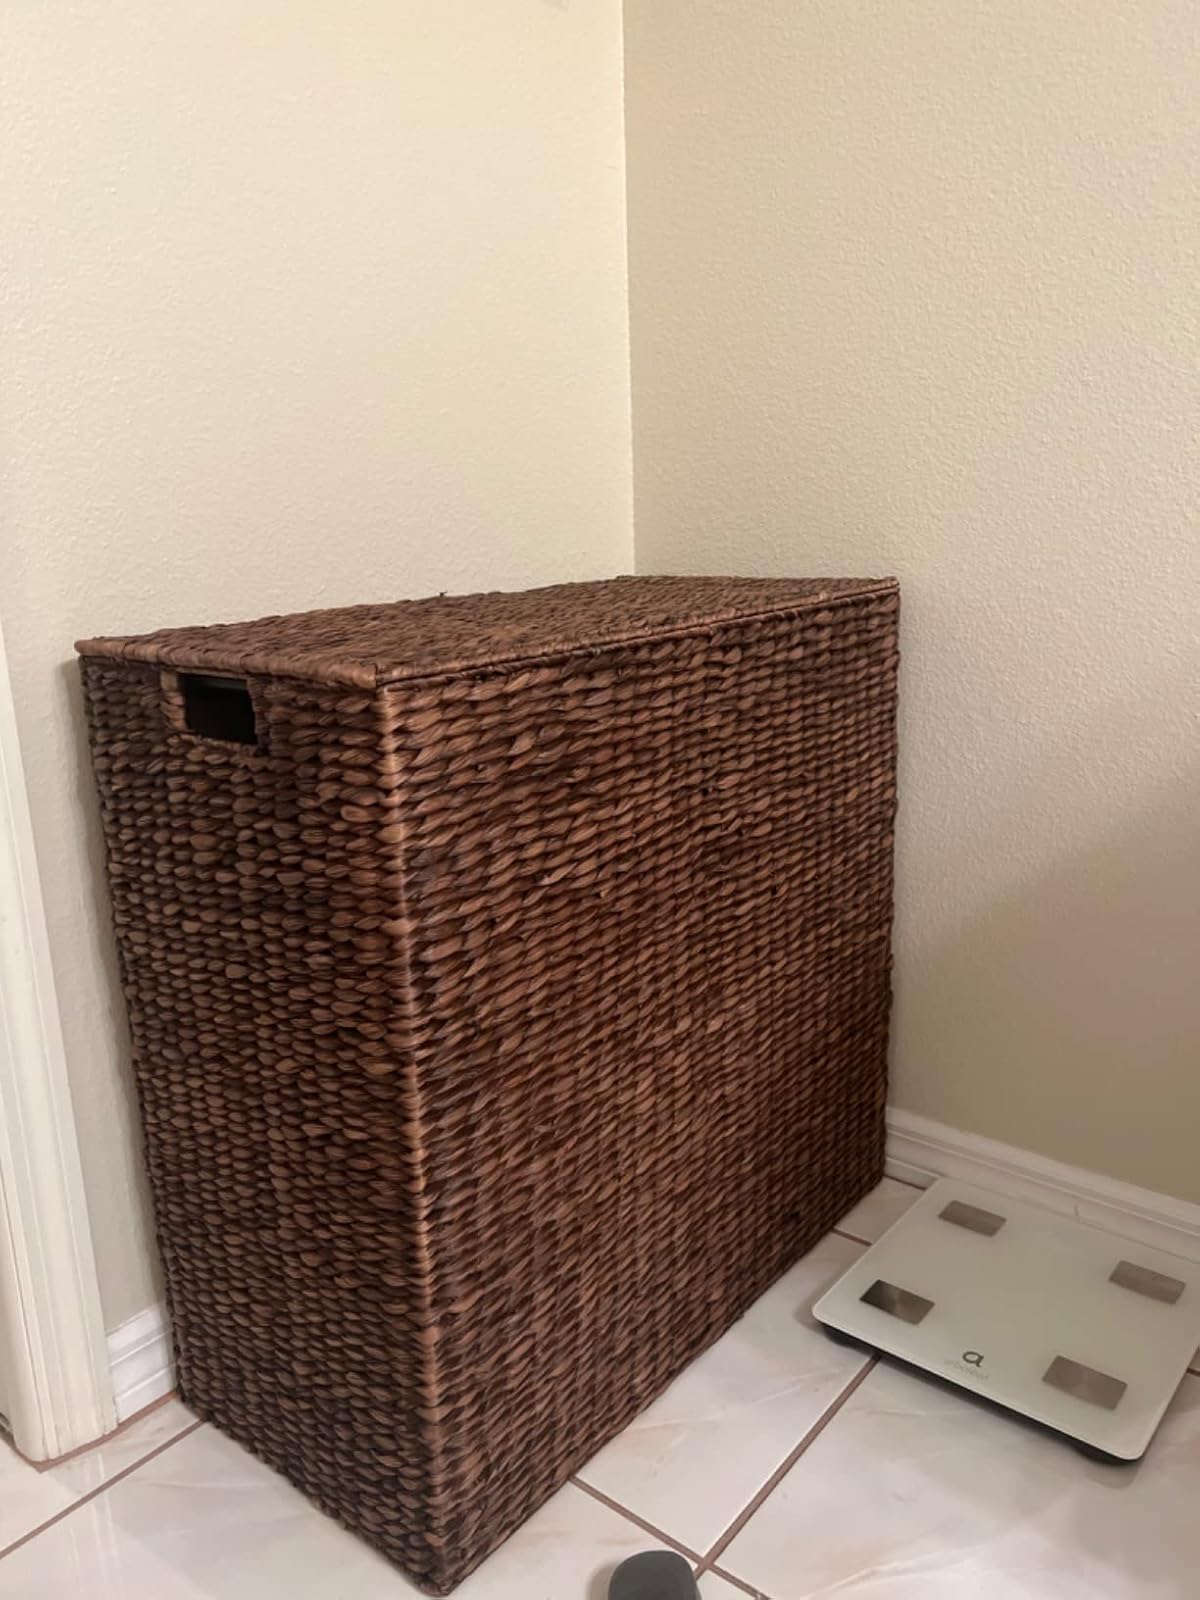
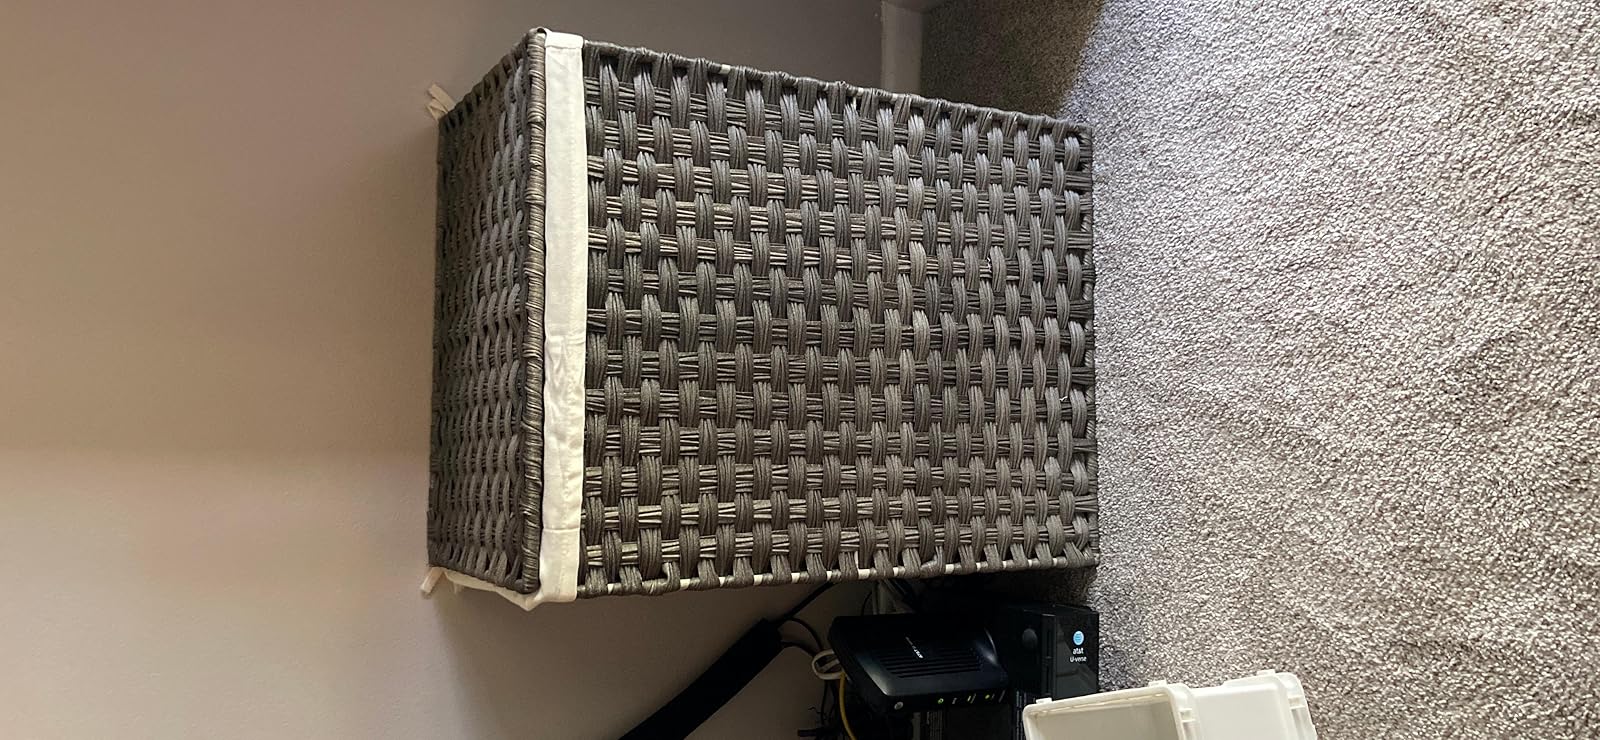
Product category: items_hamper
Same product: no